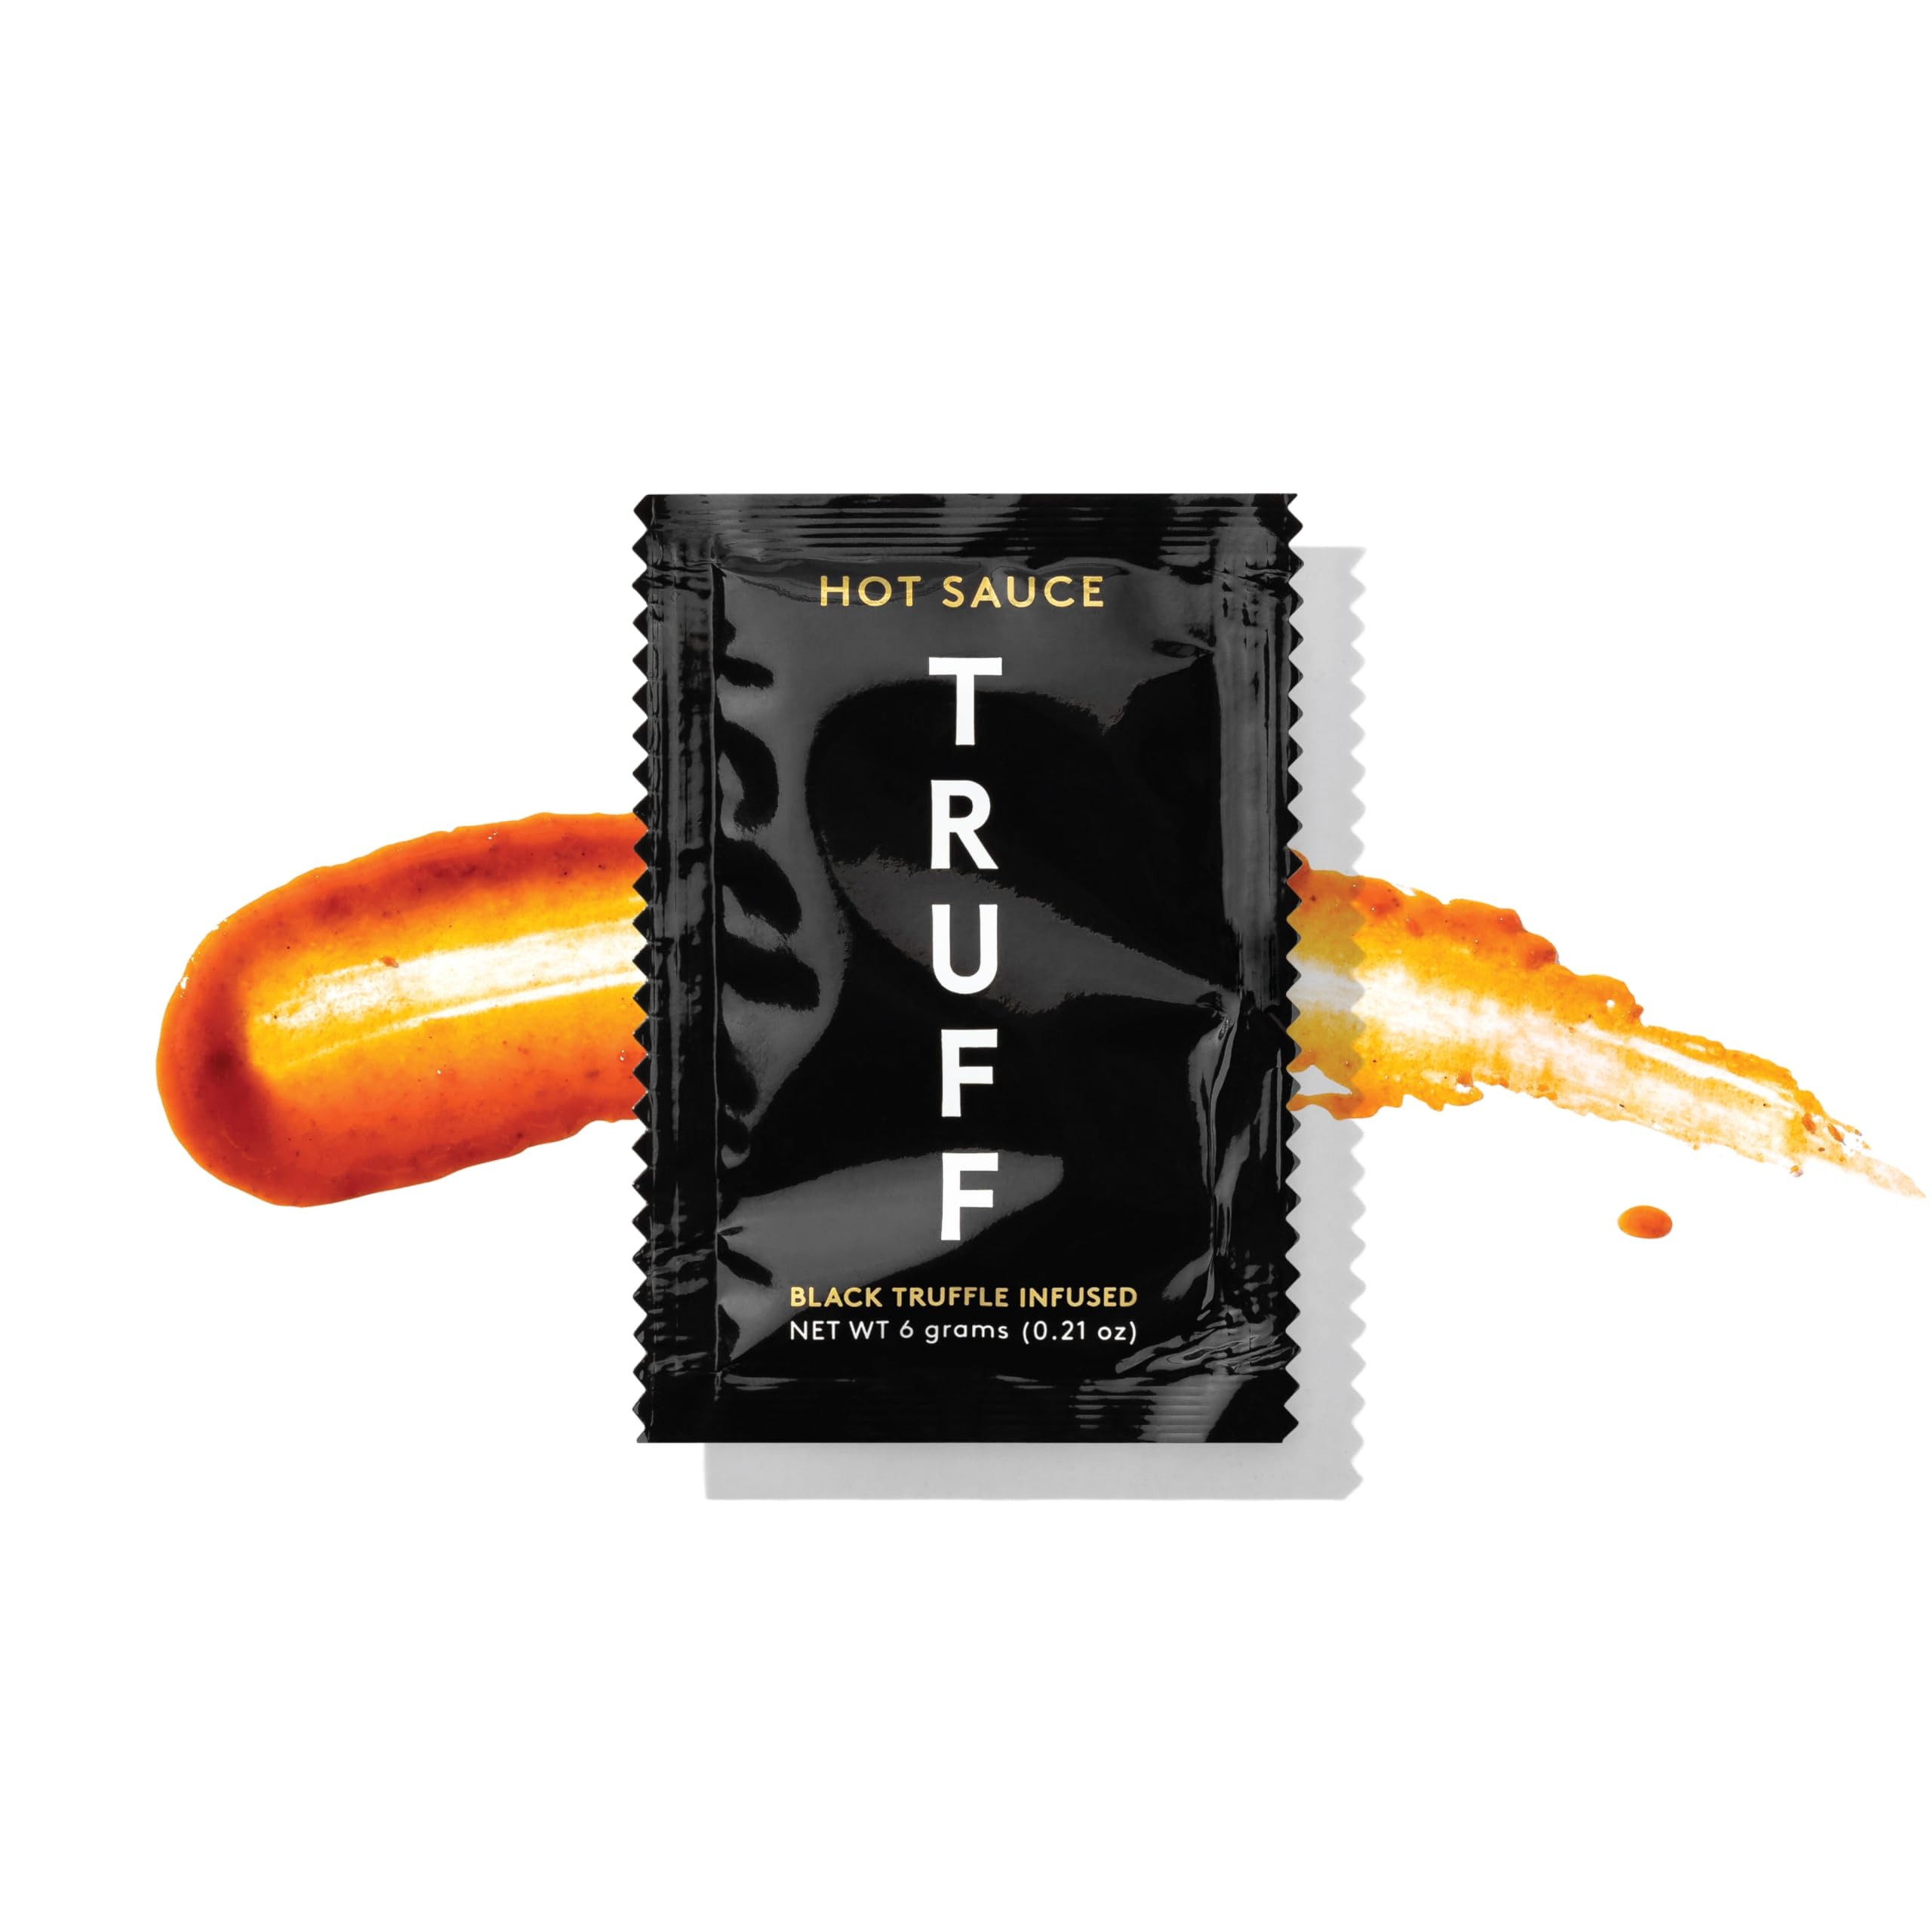
Item Name: Truff Black (Hot, 20 Packets)
Bullet Point 1: QUALITY INGREDIENTS: Enjoy a flavor profile unprecedented to hot sauce made with ripe red chili peppers infused with black truffle oil, cumin, and agave nectar from Jalisco, Mexico
Bullet Point 2: THE PINNACLE OF HEAT: This meticulously crafted savory recipe will change your hot sauce experience, Flavor and spice meet prestige and charisma in this delightfully balanced sauce.
Bullet Point 3: LEVEL UP YOUR DISHES: TRUFF brings a new way to enhance and level up any dish. Experience the silky sensation designed for only the most curious connoisseur
Bullet Point 4: TRUFF ON THE GO: Not only for meals-at-home, Expect the same great blend of unique flavor in 20 single use packets perfect for carry-ons, handbags, and meals on-the-go
Bullet Point 5: NO PRESERVATIVES: With no limit to indulgence, TRUFF sources its ingredients with a creative freedom, a sophisticated palate, and consumer satisfaction in mind
Value: 4.2
Unit: Ounce

Price: 19.99